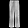
Label: Trouser